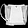
Label: Bag